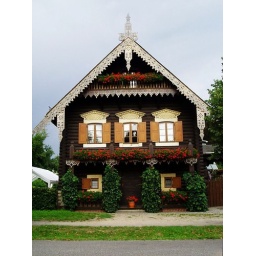
Potsdam, a Russian wooden house located in "der russischen Kolonie"